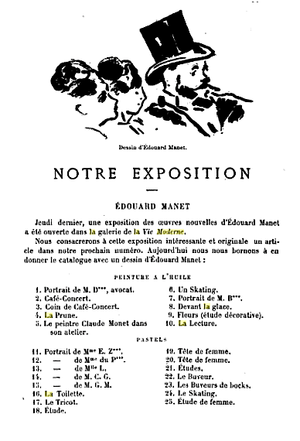
La Vie moderne est une revue hebdomadaire illustrée d'art et de littérature française fondée en 1879 à Paris. Ses contributeurs étaient des écrivains réputés. En liaison, il existait jusqu'en 1883 une galerie d'art, où les tenants de l'école impressionniste française pouvaient exposer leurs œuvres. Le titre disparaît, après de nombreux changements de rédaction, entre 1917 et 1920.